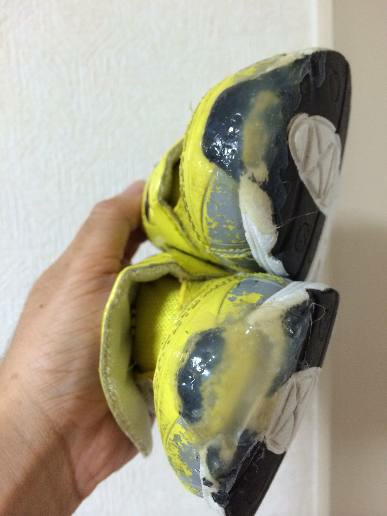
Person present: Yes